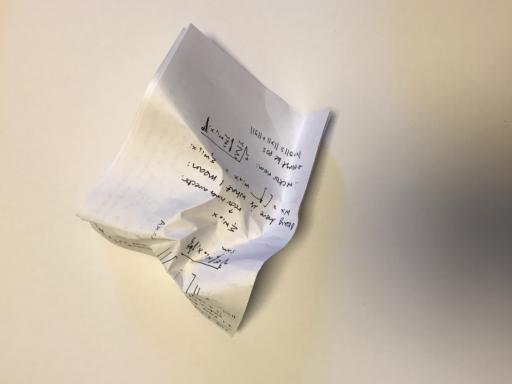
Label: paper